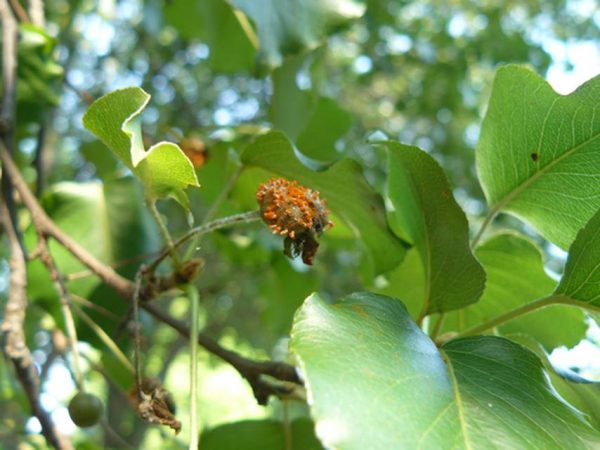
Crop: apple
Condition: rust